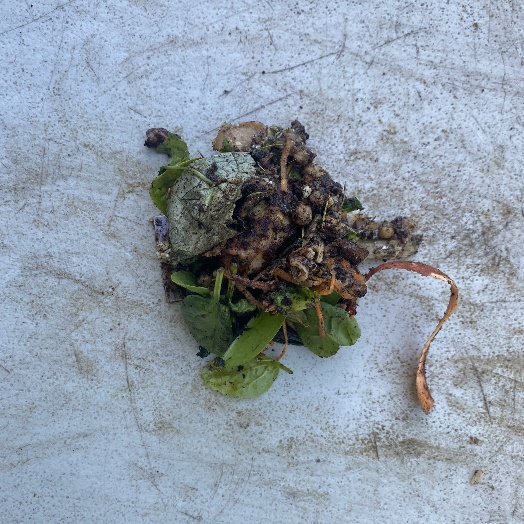
Label: generalcompost